Handsome (film)

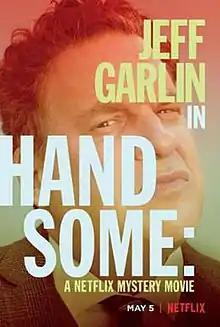
Official release poster

Handsome (also known as Handsome: A Netflix Mystery Movie) is a 2017 American comedy mystery film directed by Jeff Garlin and written by Garlin and Andrea Seigel. The film stars Garlin, Natasha Lyonne, Amy Sedaris, Leah Remini, Christine Woods and Steven Weber. It was released on Netflix on May 5, 2017.